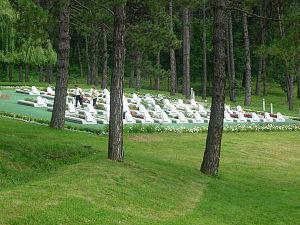
Le massacre de Tuzla est un des massacres commis par l'armée serbe durant la guerre de Bosnie dans le nord de la Bosnie-Herzégovine à Tuzla.